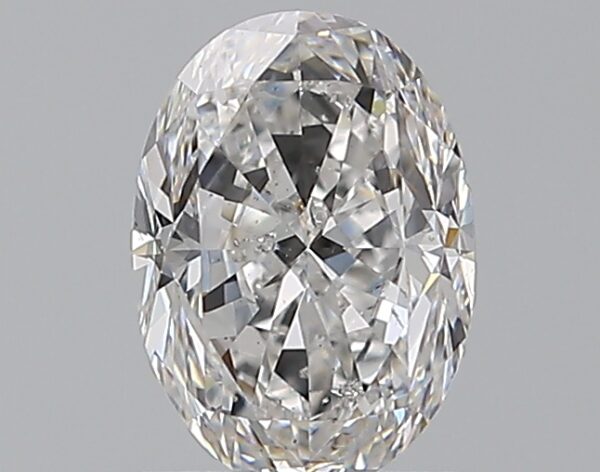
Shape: oval
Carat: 1.01
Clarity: SI2
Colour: E
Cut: GD
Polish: VG
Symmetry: VG
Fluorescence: N
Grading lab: GIA
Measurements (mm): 7.28 x 5.21 x 3.54